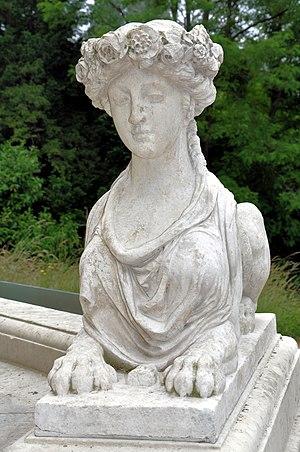
Belvédère du Petit Trianon - Sphynge symbolisant le printemps
La sphinge, ou sphynge, est une figure de la mythologie grecque.
Le Belvédère du Petit Trianon, ou Pavillon du rocher, est une fabrique de jardin de style néoclassique, érigée entre 1778 et 1781 par Richard Mique, pour la reine de France Marie-Antoinette, au sein du Jardin anglais du Petit Trianon, dans le parc du château de Versailles.